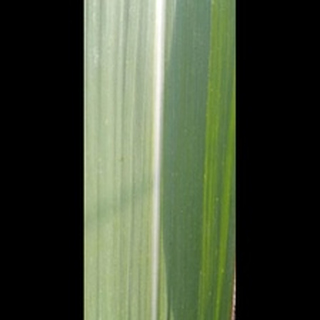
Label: healthy_sugarcane